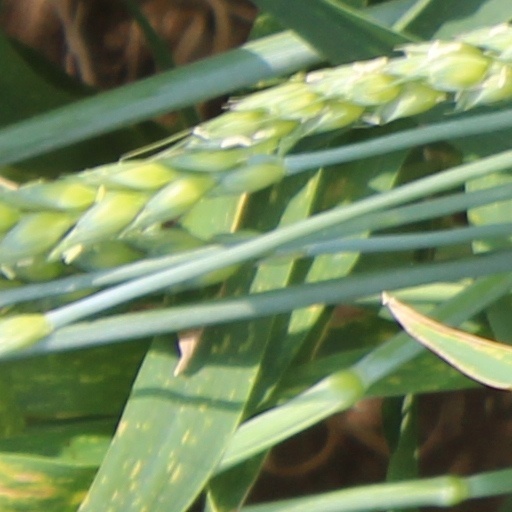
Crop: wheat